Ayutthaya railway station

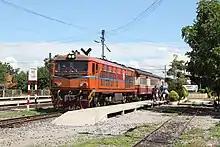
A train at Ayutthaya railway station

Ayutthaya railway station was built during the reign of King Chulalongkorn. Its name was "Krung Kao", in relation to the nearby Ayutthaya Historical Park. In 1921, it was rebuilt as a concrete building with metal bracing and renamed "Ayutthaya" in keeping with King Vajiravudh's national order of 1917. The name and structure remains in use today.